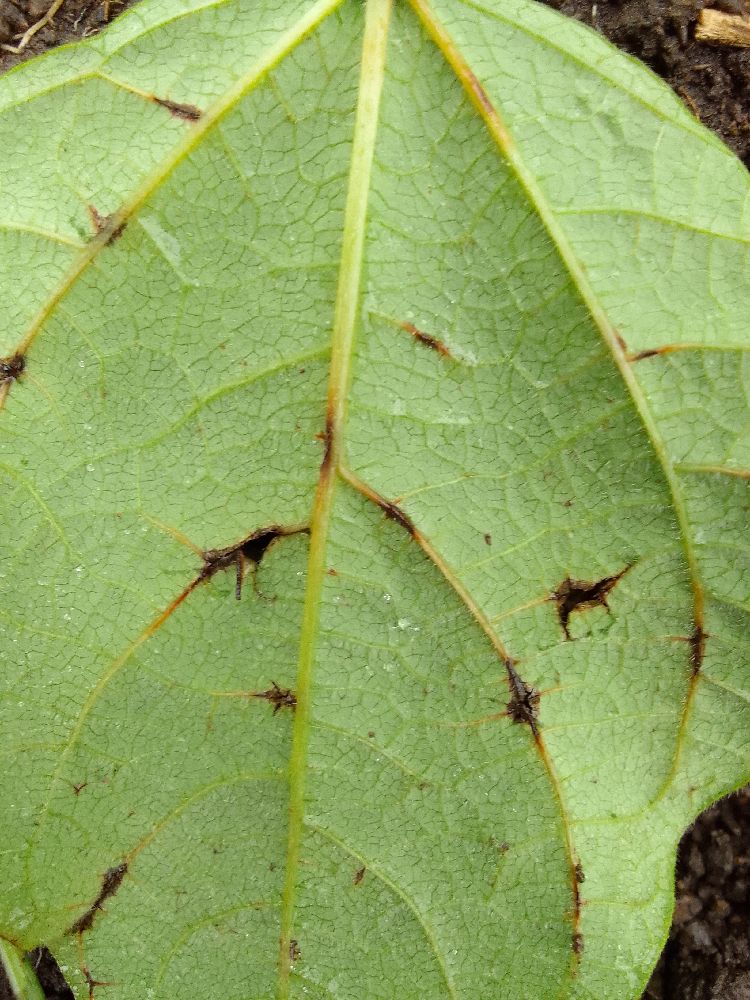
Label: anthracnose